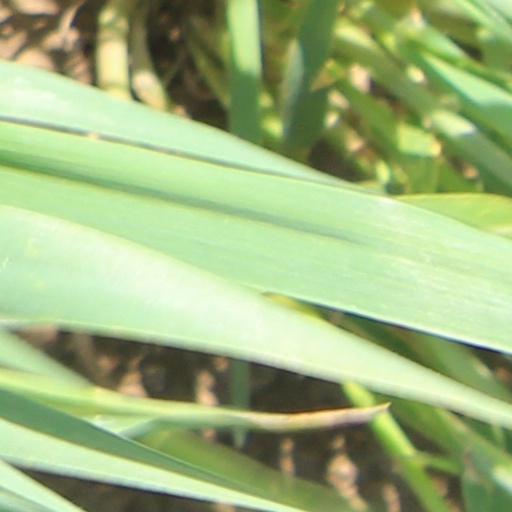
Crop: wheat